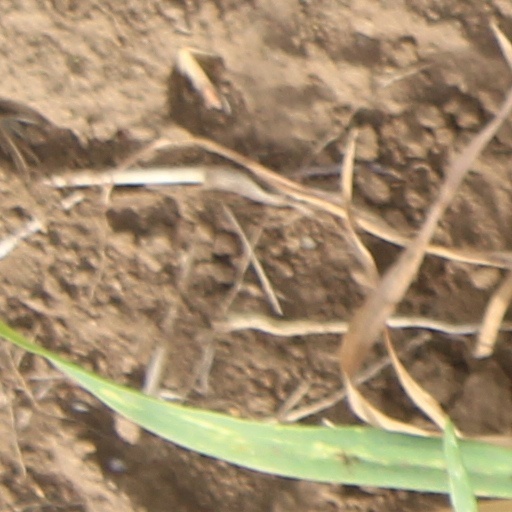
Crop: wheat